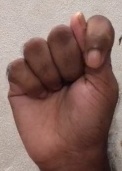
ASL sign: T